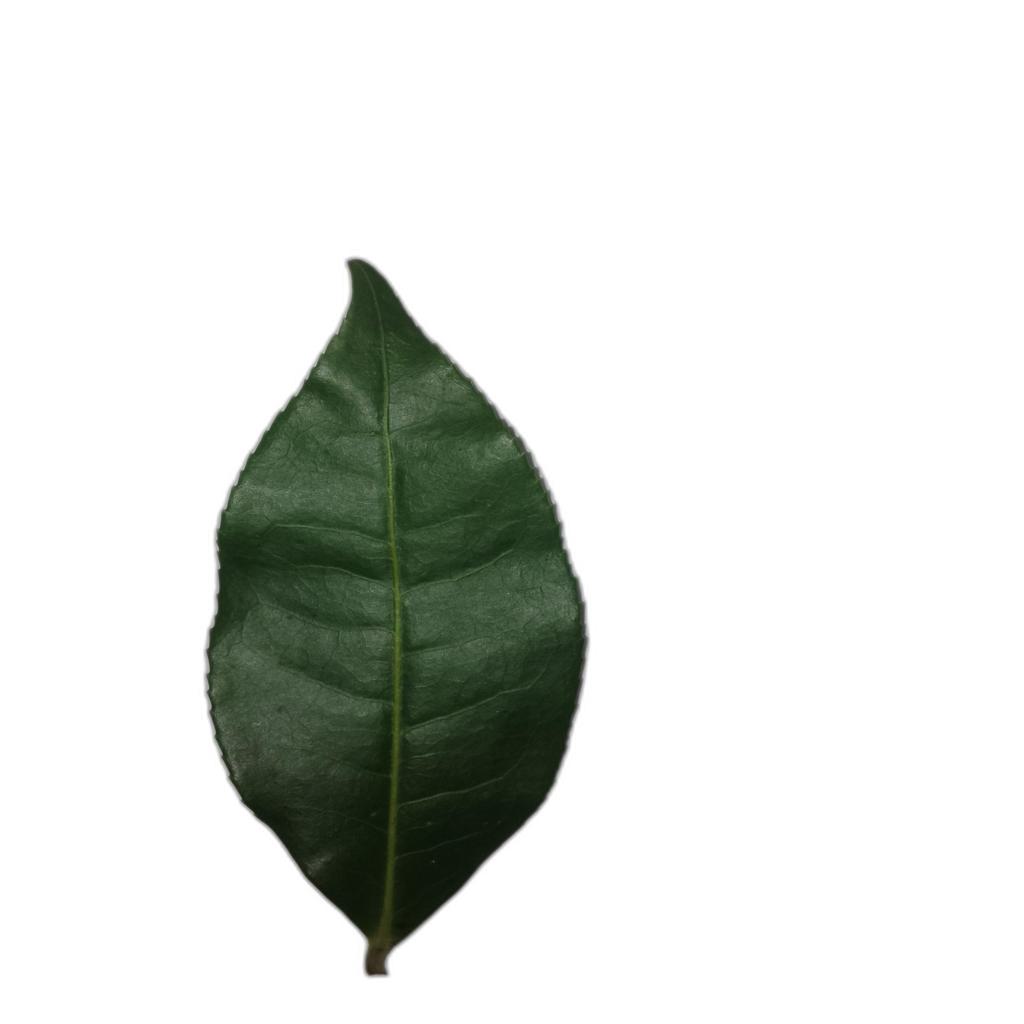
Label: Healthy